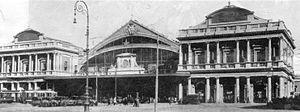
La gare de Rome-Termini est la plus importante gare ferroviaire de Rome. Cette gare de voyageurs, de type terminus, est l'une des treize plus grandes gares italiennes, gérées depuis 1998 par la société Grandi Stazioni, filiale des chemins de fer italiens de l'État. Il y passe annuellement 150 millions de voyageurs, ce qui en fait la gare la plus fréquentée d'Italie.